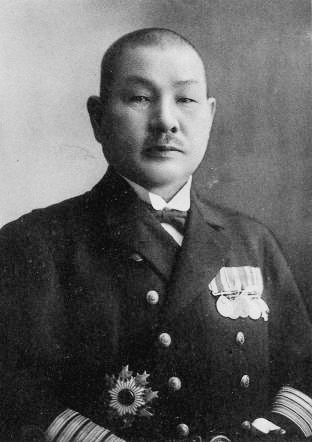
โซเอมุ โทโยดะ

| ชื่อ = โซเอมุ โทโยดะ
| รูปภาพ = ไฟล์:Toyoda Soemu.JPG|200px
| คำอธิบาย = โซเอมุ โทโยดะ
| เกิด = 22 พฤษภาคม 1885
| ถึงแก่กรรม = Nishida, "Imperial Japanese Navy".
| สถานที่เกิด = จังหวัดโออิตะ จักรวรรดิญี่ปุ่น
| สถานที่ถึงแก่กรรม = โตเกียว ประเทศญี่ปุ่น
| เหล่าทัพ = กองทัพเรือจักรวรรดิญี่ปุ่น
| ปีที่รับราชการทหาร = 1905-1945
| ยศ = ไฟล์:Japan-navy-1931-1944-sleeve_30-1-.gif|25px พลเรือเอก
| สังกัด =
| บัญชาการ = เรือลาดตระเวนยูระ, เรือรบฮีวงะหน่วยรบเคลื่อนที่ที่ 2, หน่วยการสื่อสารที่ 4, สำนักงานการศึกษา, สำนักงานกิจการกองทัพเรือ, กองเรือที่ 4 กองทัพเรือจักรวรรดิญี่ปุ่น|กองเรือที่ 4, กองเรือที่ 2 กองทัพเรือจักรวรรดิญี่ปุ่น|กองเรือที่ 2, กองบัญชาการการต่อเรือกองทัพเรือ, มณฑลทหารเรือคูเระ, มณฑลทหารเรือโยโกซูกะ, กองเรือผสม, เสนาธิการกองทัพเรือ
| สงคราม = สงครามโลกครั้งที่สอง
| รางวัล = เครื่องราชอิสริยาภรณ์อรหสมบัติ (ชั้น 1)
| อาชีพอื่น =
โซเอมุ โทโยดะ () ; 22 พฤษภาคม ค.ศ. 1885 — 22 กันยายน ค.ศ. 1957) เป็นนายพลในกองทัพเรือจักรวรรดิญี่ปุ่น ผู้บัญชาการฐานทัพเรือคูเระ เข้าเป็นสมาชิกสภาสูงการสงคราม ก่อนที่จะลาออกมารับตำแหน่งผู้บัญชาการกองทัพเรือโยโกซูกะ ต่อต้านการทำสงคราม และการลงนามไตรภาคีตลอดมา เข้ารับตำแหน่งผู้บัญชาการกองเรือสหพันธ์แทนจอมพลเรือโคงะที่เสียชีวิตจากอุบัติเหตุไป โทโยดะวางแผนการรบต่อต้านการบุกประเทศฟิลิปปินส์|ฟิลิปปินส์ในพื้นที่ต่าง ๆ, ยุทธการ Ten-go ที่ส่งเรือยามาโตะออกไปรบพลีชีพนอกชายฝั่งโอกินาวะ ก่อนที่จะประกาศในคนญี่ปุ่นทุกคนต่อสู้กับอริราชศัตรูจนถึงคนสุดท้าย และเสนอให้กองทัพบกยุติการทำสงครามกับจีน และมาทุ่มทรัพยากรให้แก่สมรภูมิด้านมหาสมุทรแปซิฟิก|แปซิฟิกแทน โทโยดะถูกจับกุม และพิจารณาว่าบริสุทธ์ ไร้มลทิน นับได้ว่าเป็นนายทหารที่คุมกำลังพลเพียงนายเดียวที่ถูกพิจารณาว่าบริสุทธิ์
== อ้างอิง ==
หมวดหมู่:ทหารชาวญี่ปุ่นในสงครามโลกครั้งที่สอง
หมวดหมู่:ผู้นำการทหารในสงครามโลกครั้งที่สอง
หมวดหมู่:พลเรือเอกกองทัพเรือจักรวรรดิญี่ปุ่น
หมวดหมู่:พลเรือเอกในสงครามโลกครั้งที่สอง
หมวดหมู่:พลเรือเอกชาวญี่ปุ่น
หมวดหมู่:ทหารเรือชาวญี่ปุ่น
หมวดหมู่:บุคคลจากจังหวัดโออิตะ
หมวดหมู่:เสียชีวิตจากภาวะกล้ามเนื้อหัวใจขาดเลือด
หมวดหมู่:กองเรือผสม
หมวดหมู่:กองเรือที่ 2 (กองทัพเรือจักรวรรดิญี่ปุ่น)